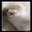
Label: seal